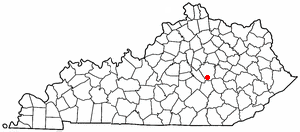
La ville de Berea est située dans le comté de Madison, dans l’État du Kentucky, aux États-Unis. Sa population s’élevait à 13 561 habitants lors du recensement de 2010, estimée à 15 147 habitants en 2016.